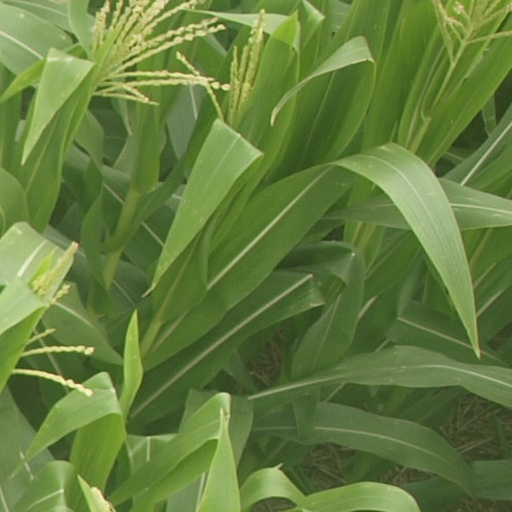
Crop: maize; corn